Morse code

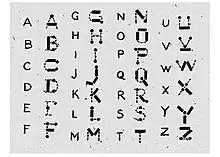
Scout movement founder Baden-Powell's mnemonic chart from 1918

International Morse code today is most popular among amateur radio operators, in the mode commonly referred to as "continuous wave" or "CW".